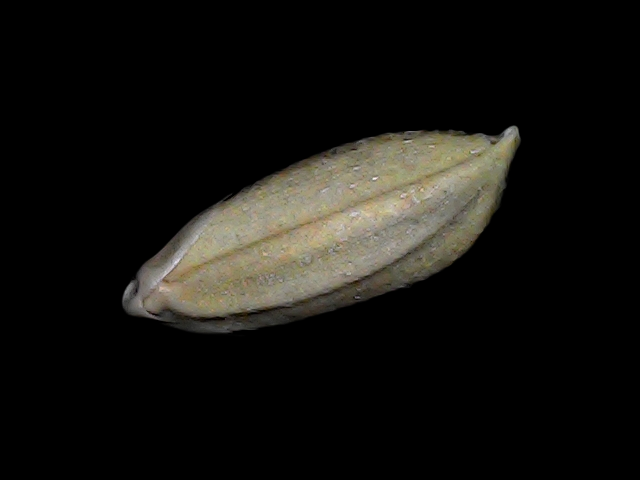
Rice variety: Bd34